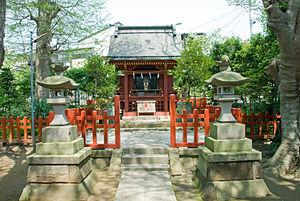
Moto Hachiman est un petit mais très ancien et historiquement important sanctuaire shinto situé à Kamakura, préfecture de Kanagawa au Japon.